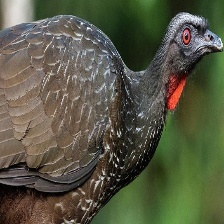
Species: BAND TAILED GUAN
Scientific name: PENELOPE ARGYROTIS